HP 9800 series

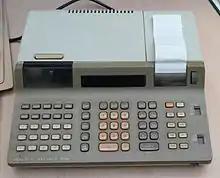
HP 9815A

All 98x0 and 9821 systems used the same I/O interfaces. A 400 line per minute 80-column thermal line printer was designed to fit on top of the 9820 and 9830.